Queenie Foote

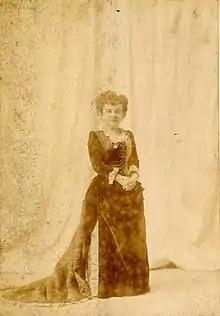
Queenie Foote, from an 1890 photograph.

Queenie Foote (1857 – April 25, 1937), born Eliza S. Nestel, was an American performer, sometimes also billed as The Fairy Queen.